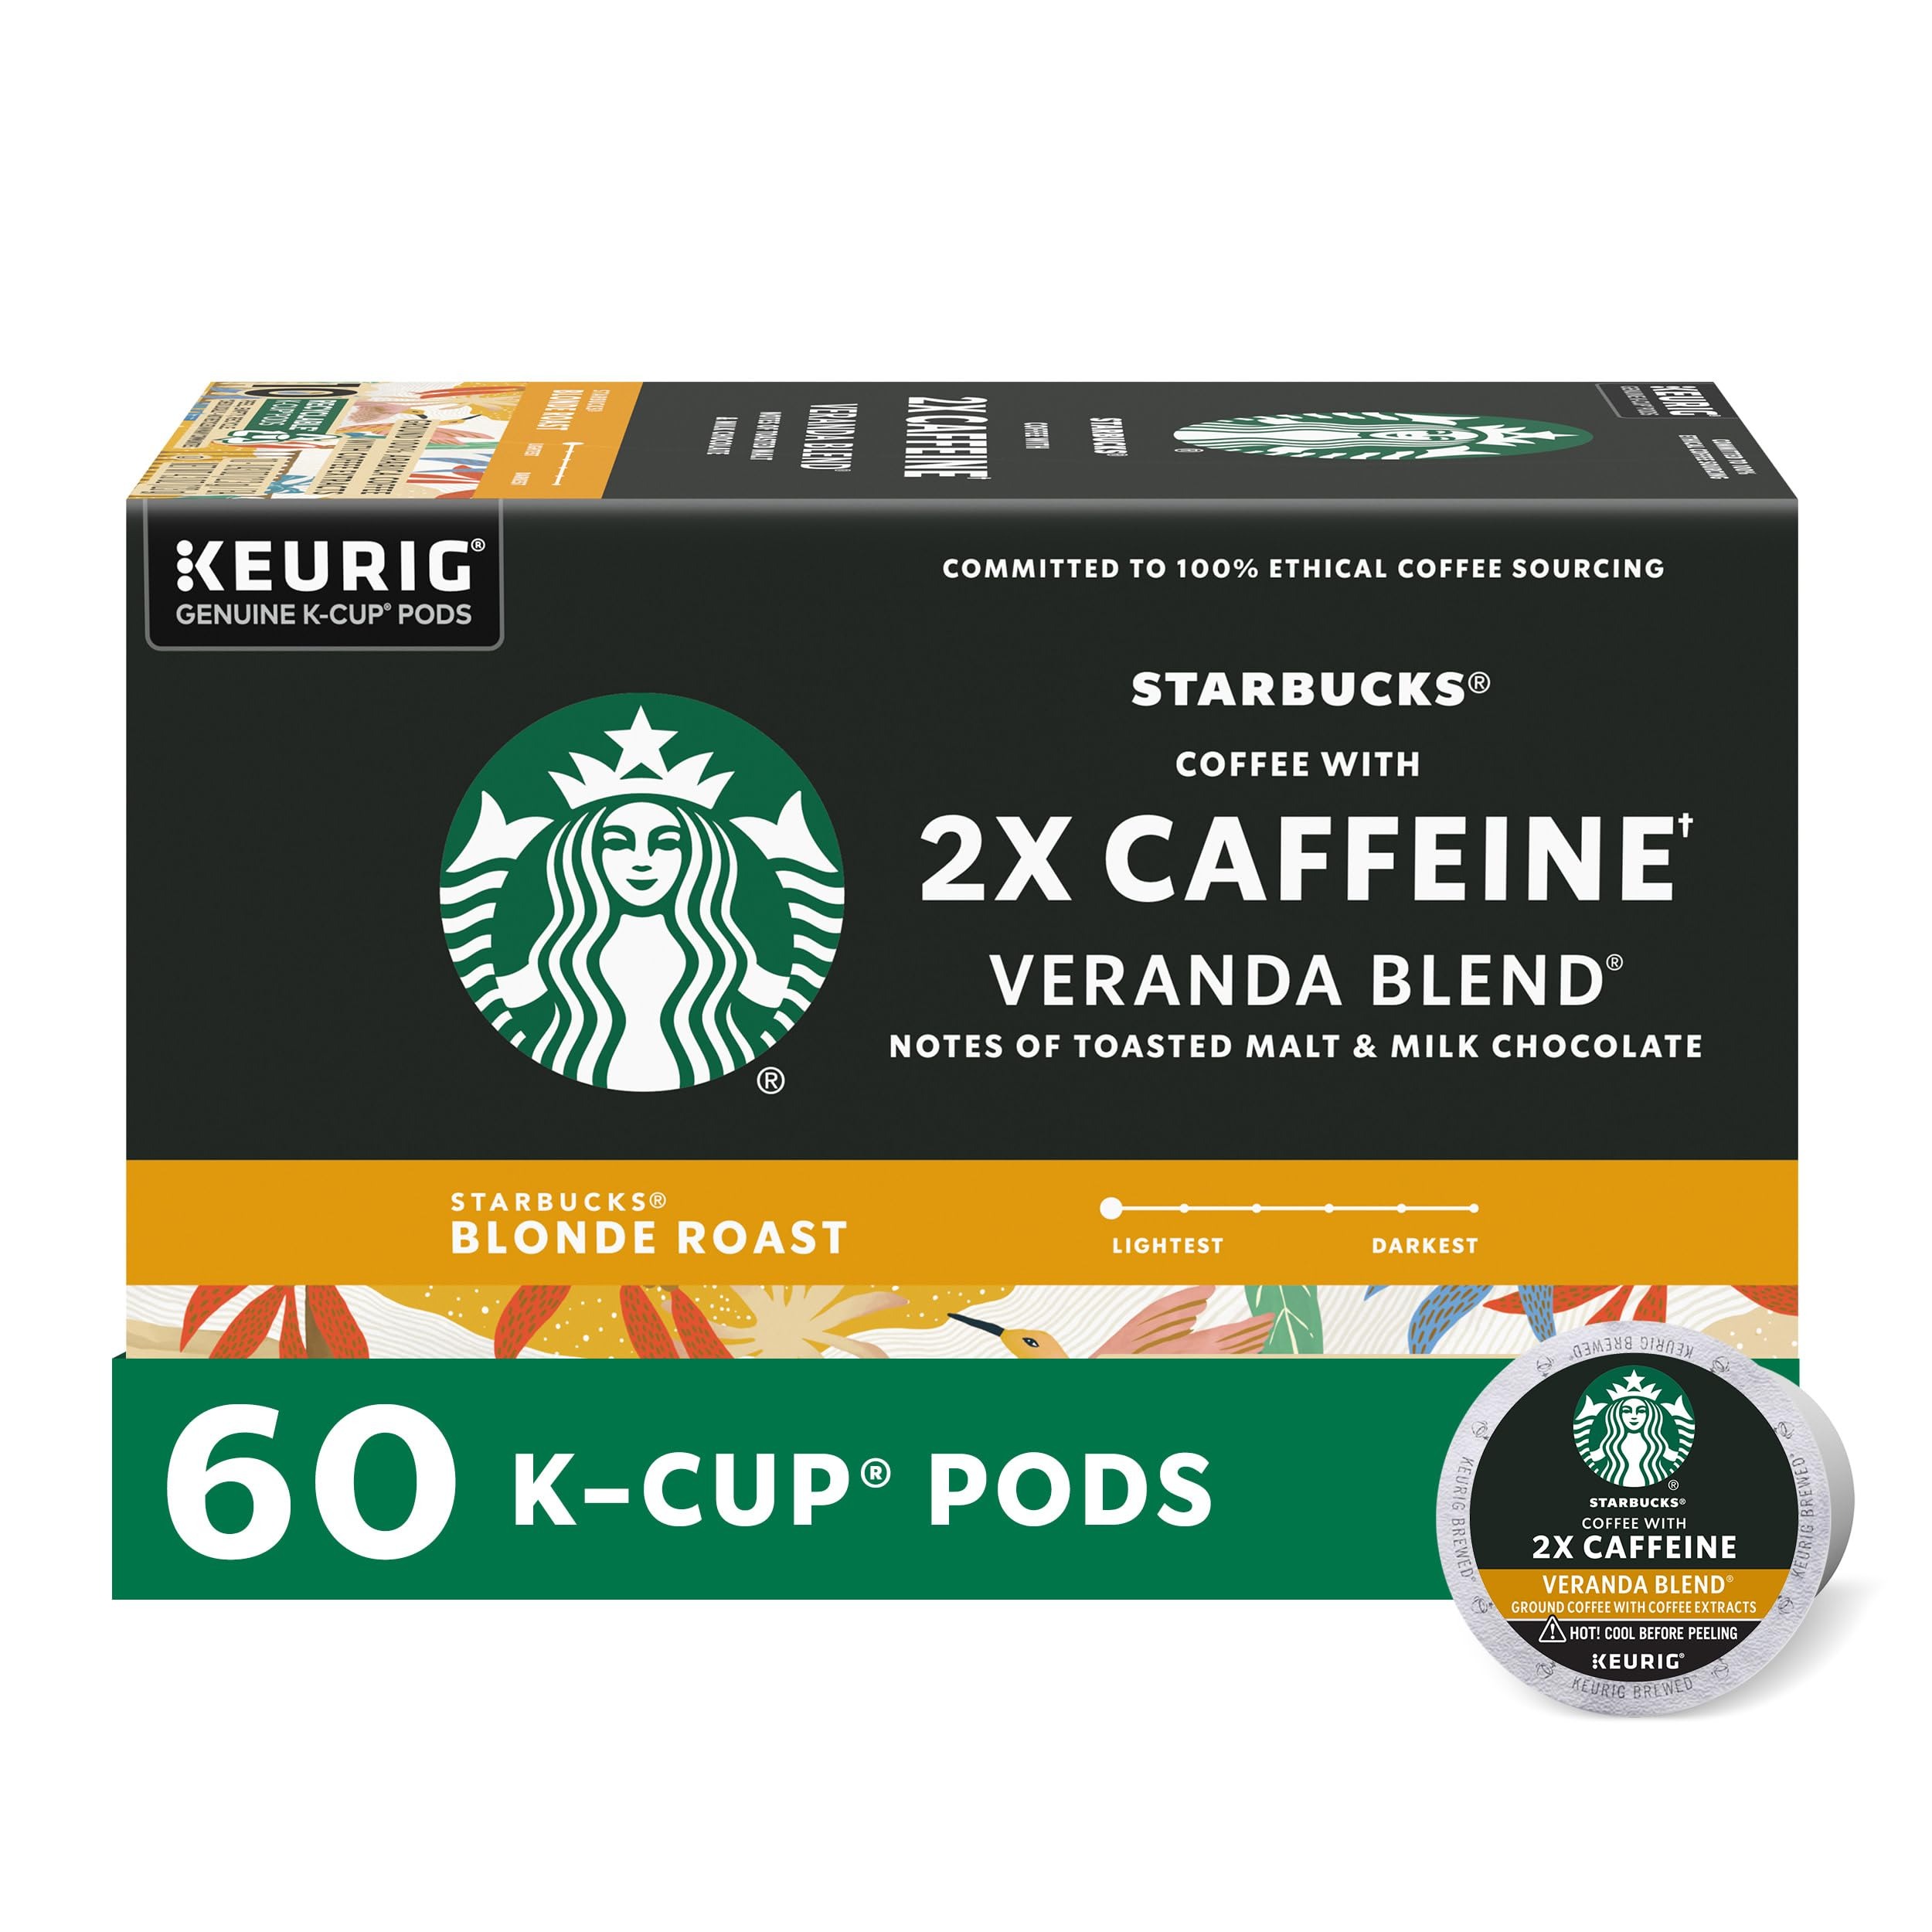
Item Name: Starbucks K-Cup Coffee Pods, Starbucks Blonde Roast Coffee With 2X Caffeine Veranda Blend For Keurig Brewers, 100% Arabica, 6 Boxes (60 Pods Total)
Bullet Point 1: 2X THE CAFFEINE: Starbucks Coffee With 2X Caffeine Veranda Blend K-Cup Pods deliver 2X the caffeine compared to one pod of Starbucks K-Cup black coffee when brewed as directed. Includes 60 total coffee pods for Keurig coffee makers.
Bullet Point 2: THE TASTE YOU LOVE: We've combined our rich and flavorful Veranda Blend Blonde Roast coffee with natural coffee extracts
Bullet Point 3: EXTRA BOOST: Crafted with natural coffee extracts, Starbucks Coffee With 2X Caffeine gives you an extra boost to take on the day
Bullet Point 4: STARBUCKS AT HOME: Enjoy the Starbucks coffee taste you love at home, with an extra reason to savor every sip
Bullet Point 5: ETHICALLY SOURCED: Starbucks is committed to 100% ethical coffee sourcing in partnership with Conservation International
Value: 60.0
Unit: Count

Price: 12.99